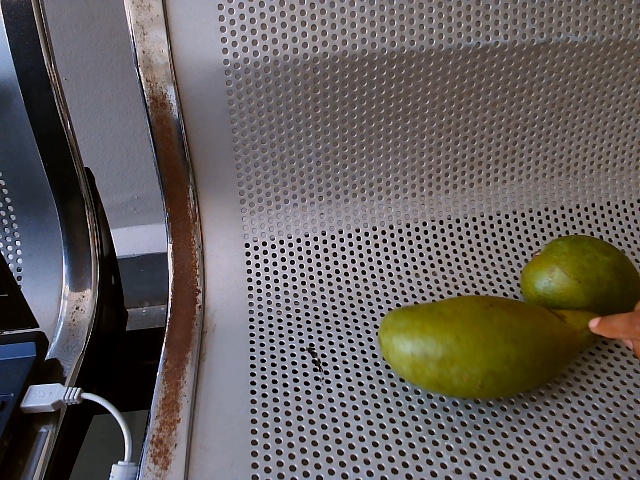
Label: Raw_Mango